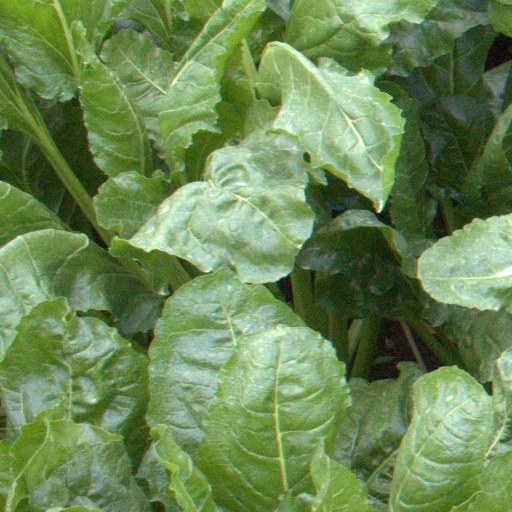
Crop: sugar beet